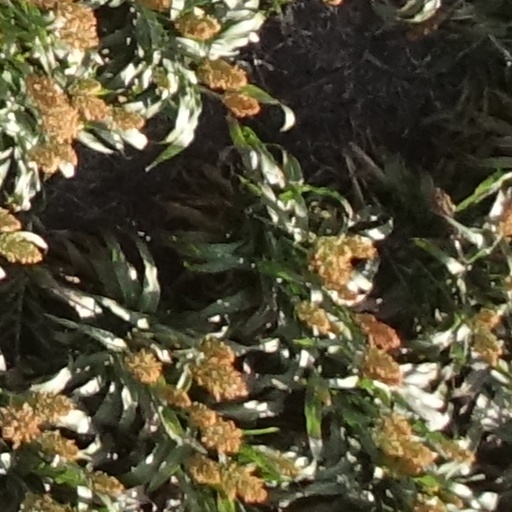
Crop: sorghum